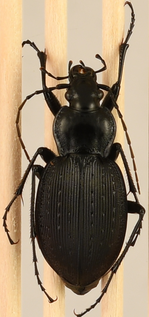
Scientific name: Carabus goryi
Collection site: Great Smoky Mountains National Park NEON (GRSM), plot GRSM_022